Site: brandenburg
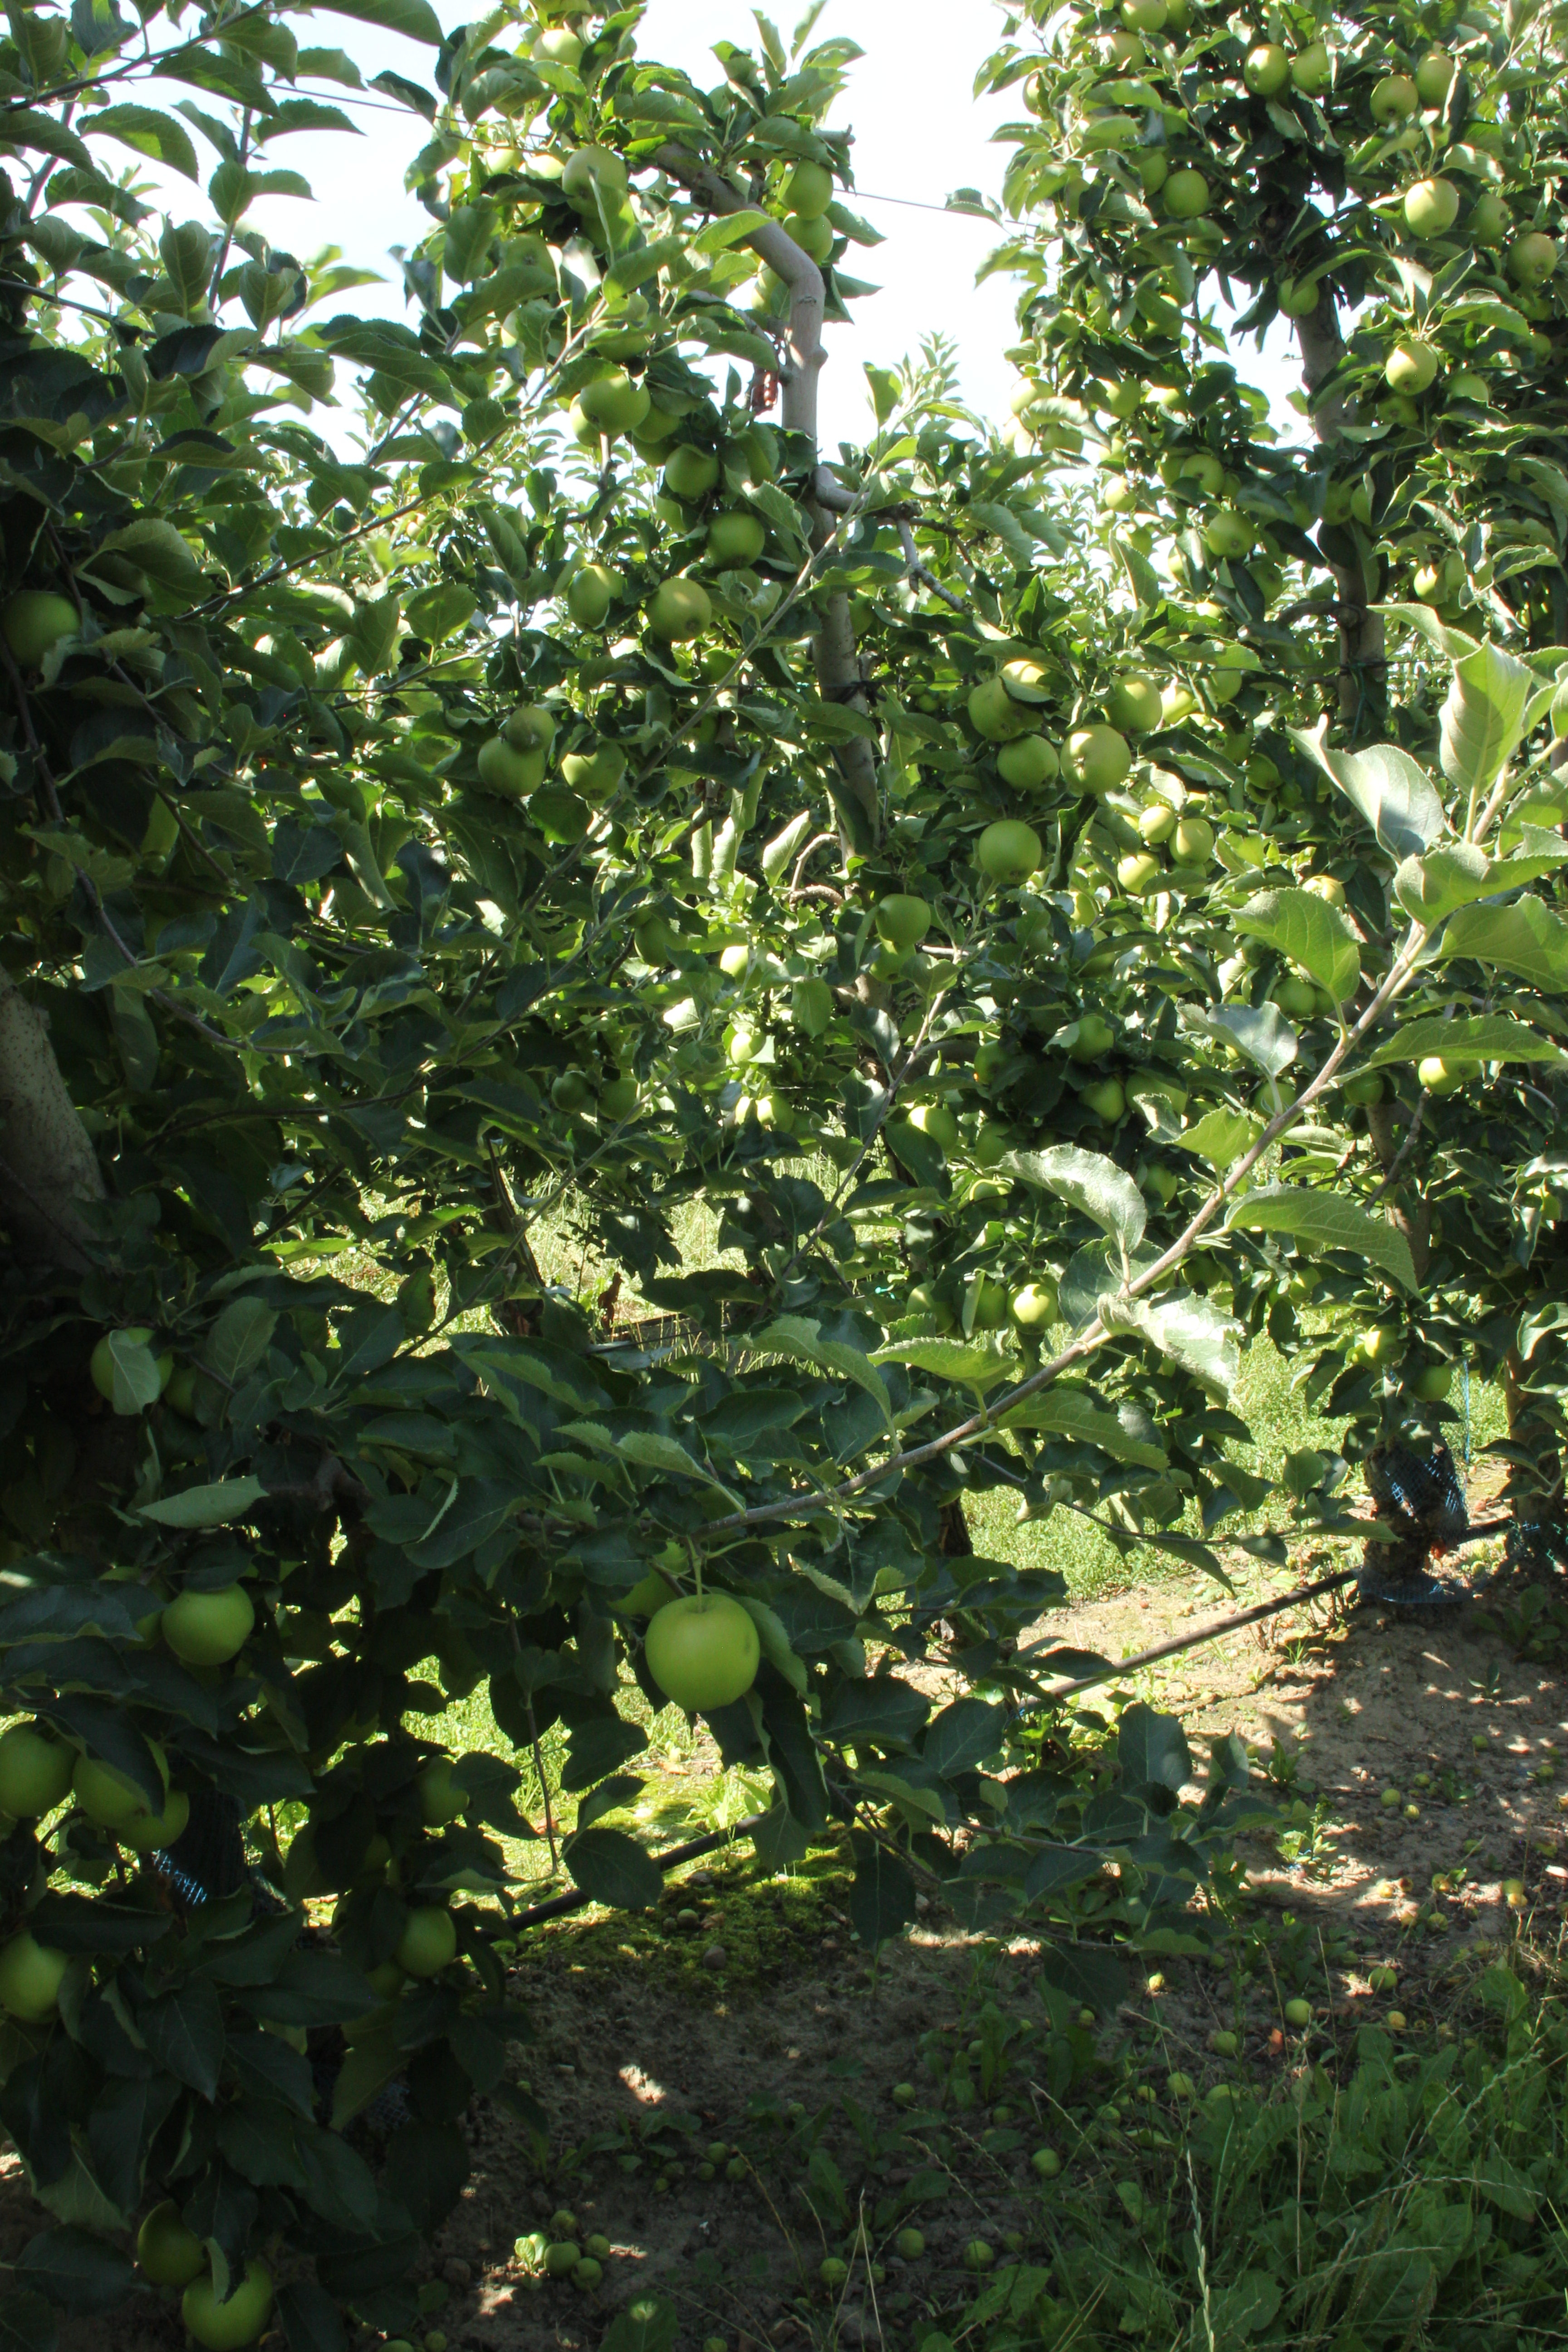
Growth stage (BBCH 77): Development of fruit